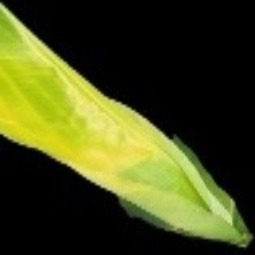
Label: Sulphur